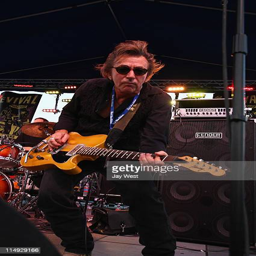
person performs in concert at the revival festival